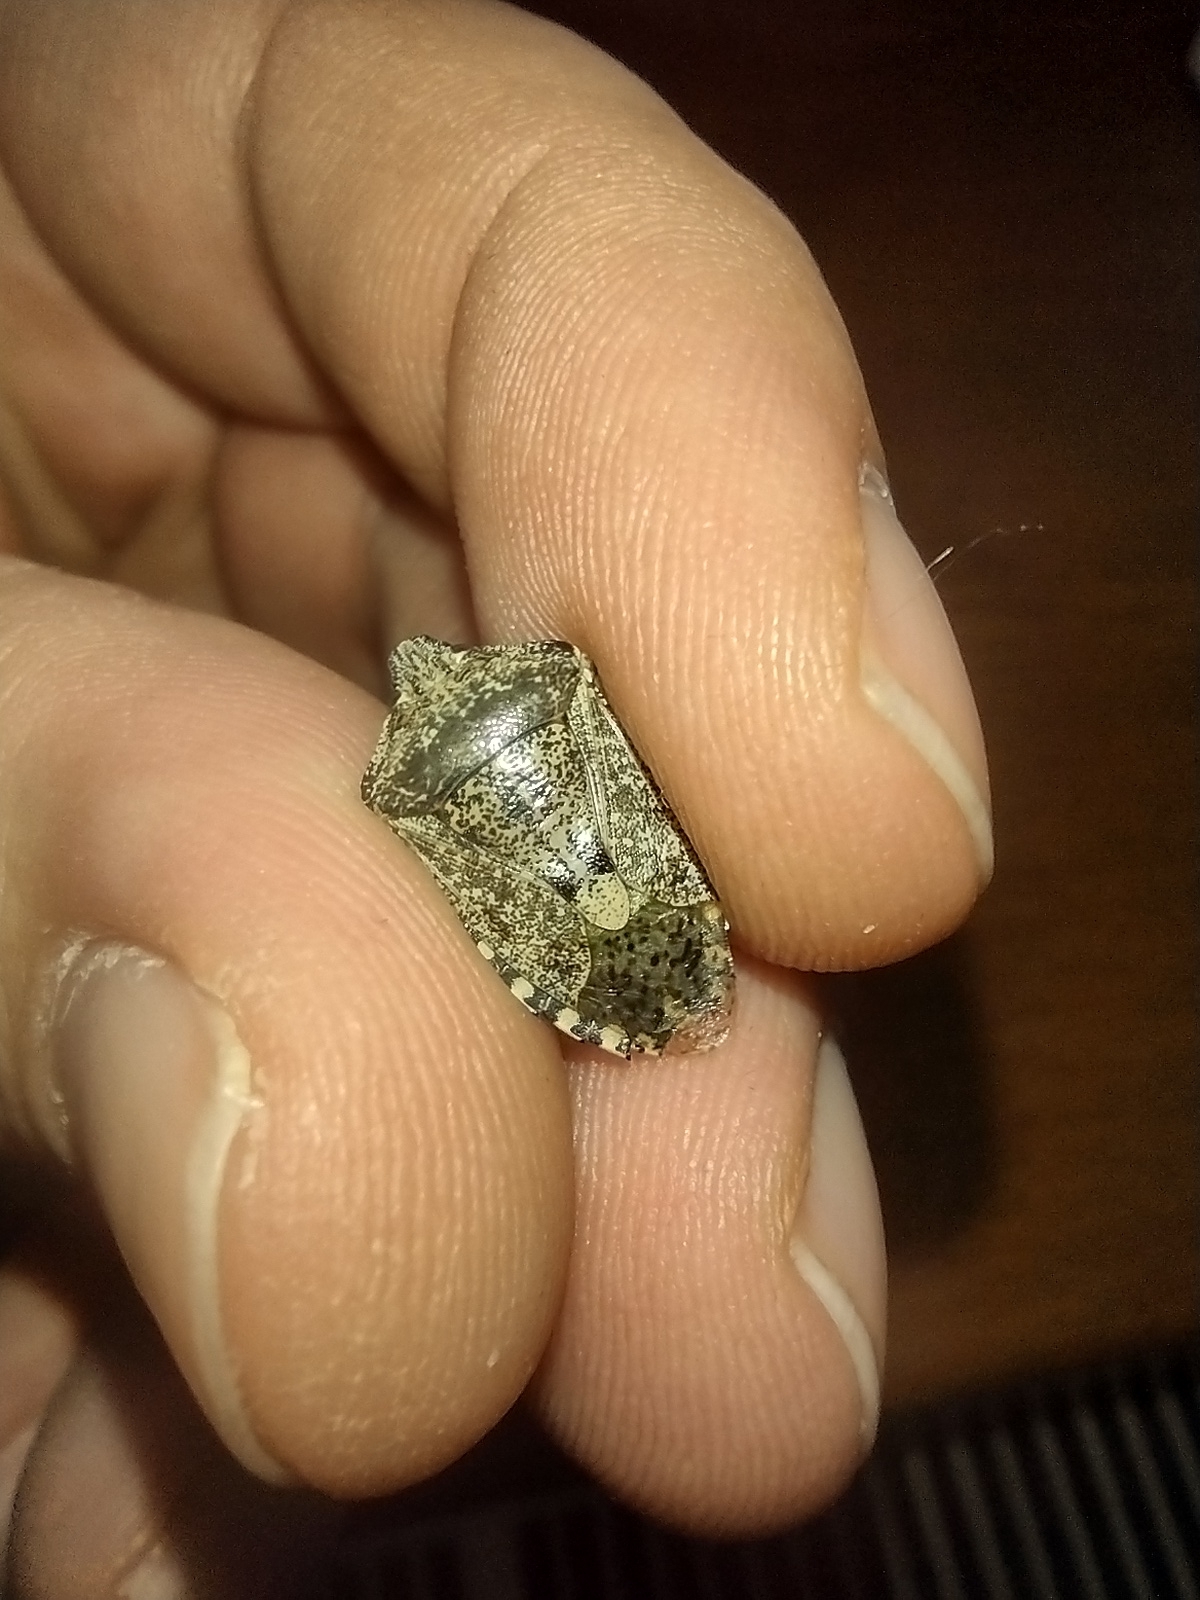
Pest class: stink_bug